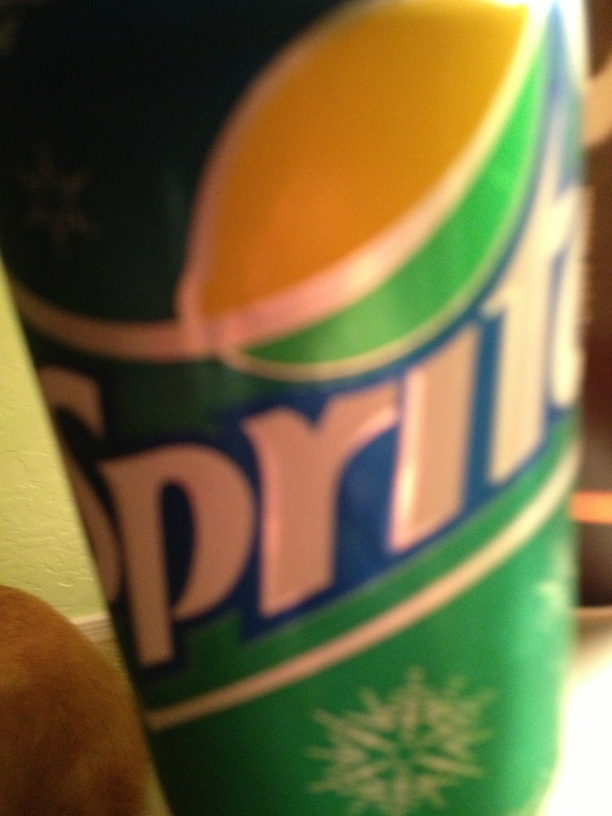Question: What kind of soda is this?  What kind of soda is this?
Answer: sprite